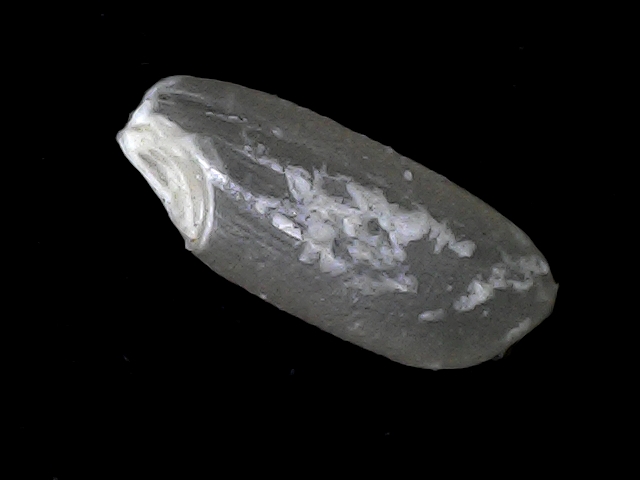
Rice variety: BD93